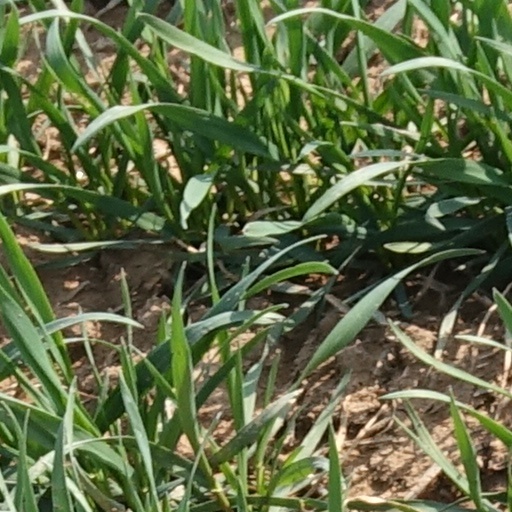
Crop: wheat